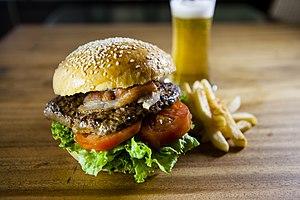
Un hamburger ou par aphérèse burger, est un sandwich d'origine allemande, composé de deux pains de forme ronde généralement garnis de steak haché et de crudités, salade, tomate, oignon, cornichon, et de sauce…